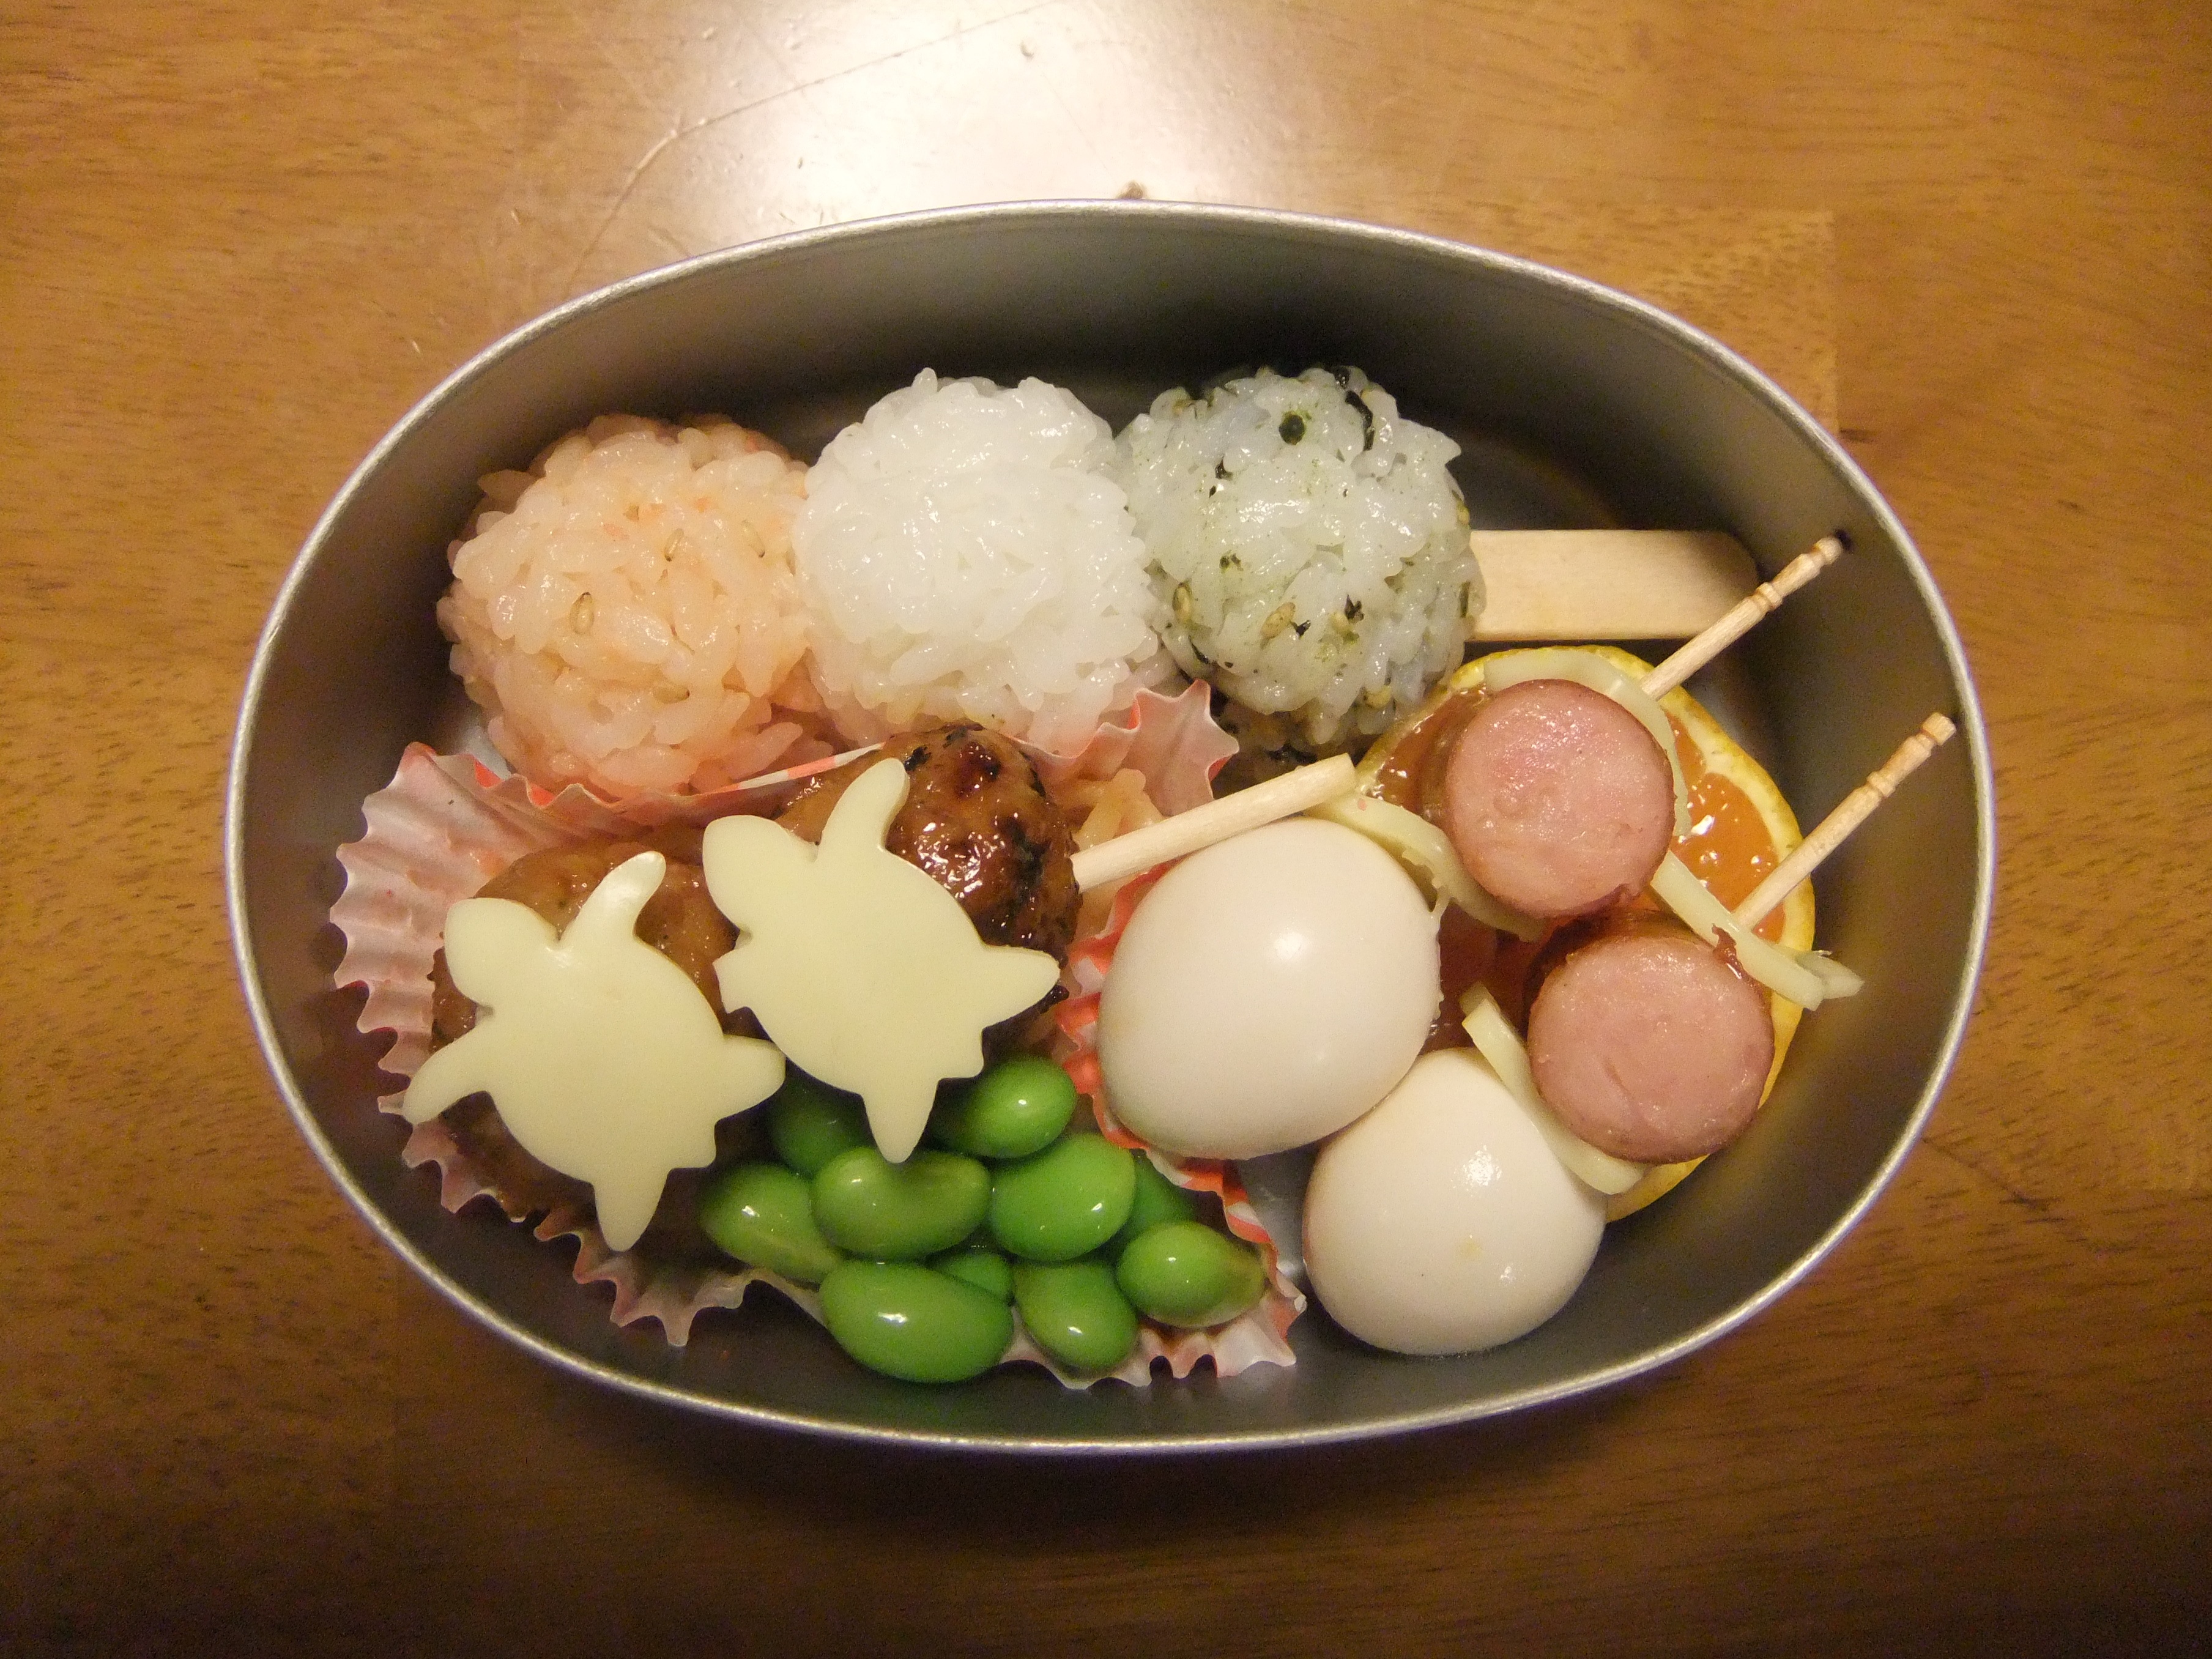
dish, meal, food, breakfast, lunch, cuisine, asian food, bento, side dish, a kyaraben, kindergarten lunch box, chinese food, japanese cuisine, steamed rice